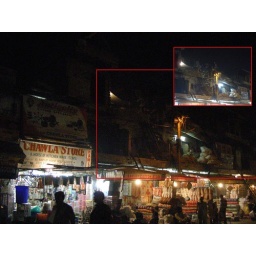
Paharganj, Main Bazar by night...the ground floor level is lighted decently, but upstairs life goes on, too.